Aldeburgh

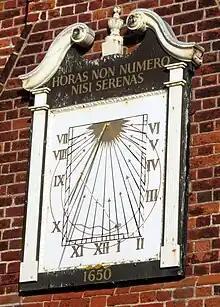
The sundial of the Moot Hall.

Aldeburgh has a town council and lies within the East Suffolk non-metropolitan district. Aldeburgh ward, including Thorpeness and other communities, had a population of 3225 in the 2011 census, when the mean age of the inhabitants was 55 and the median age 61.